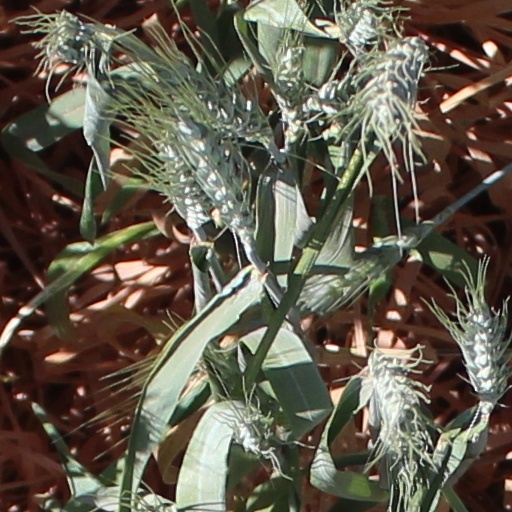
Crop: wheat